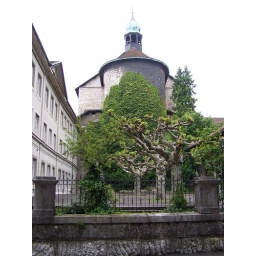
sentry tower - part of ancient stone walls surrounding &amp;quot;old town&amp;quot; in Solothurn Switzerland